The Week in Politics

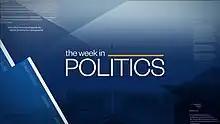
The Week in Politics

The Week in Politics is an Irish news and current affairs programme broadcast on RTÉ One and the RTÉ News channel. It is presented by Áine Lawlor, occasionally by Sharon Ní Bheoláin or Paul Cunningham. In its original format in 1996 it was hosted by Caroline Erskine and Seán Duignan.